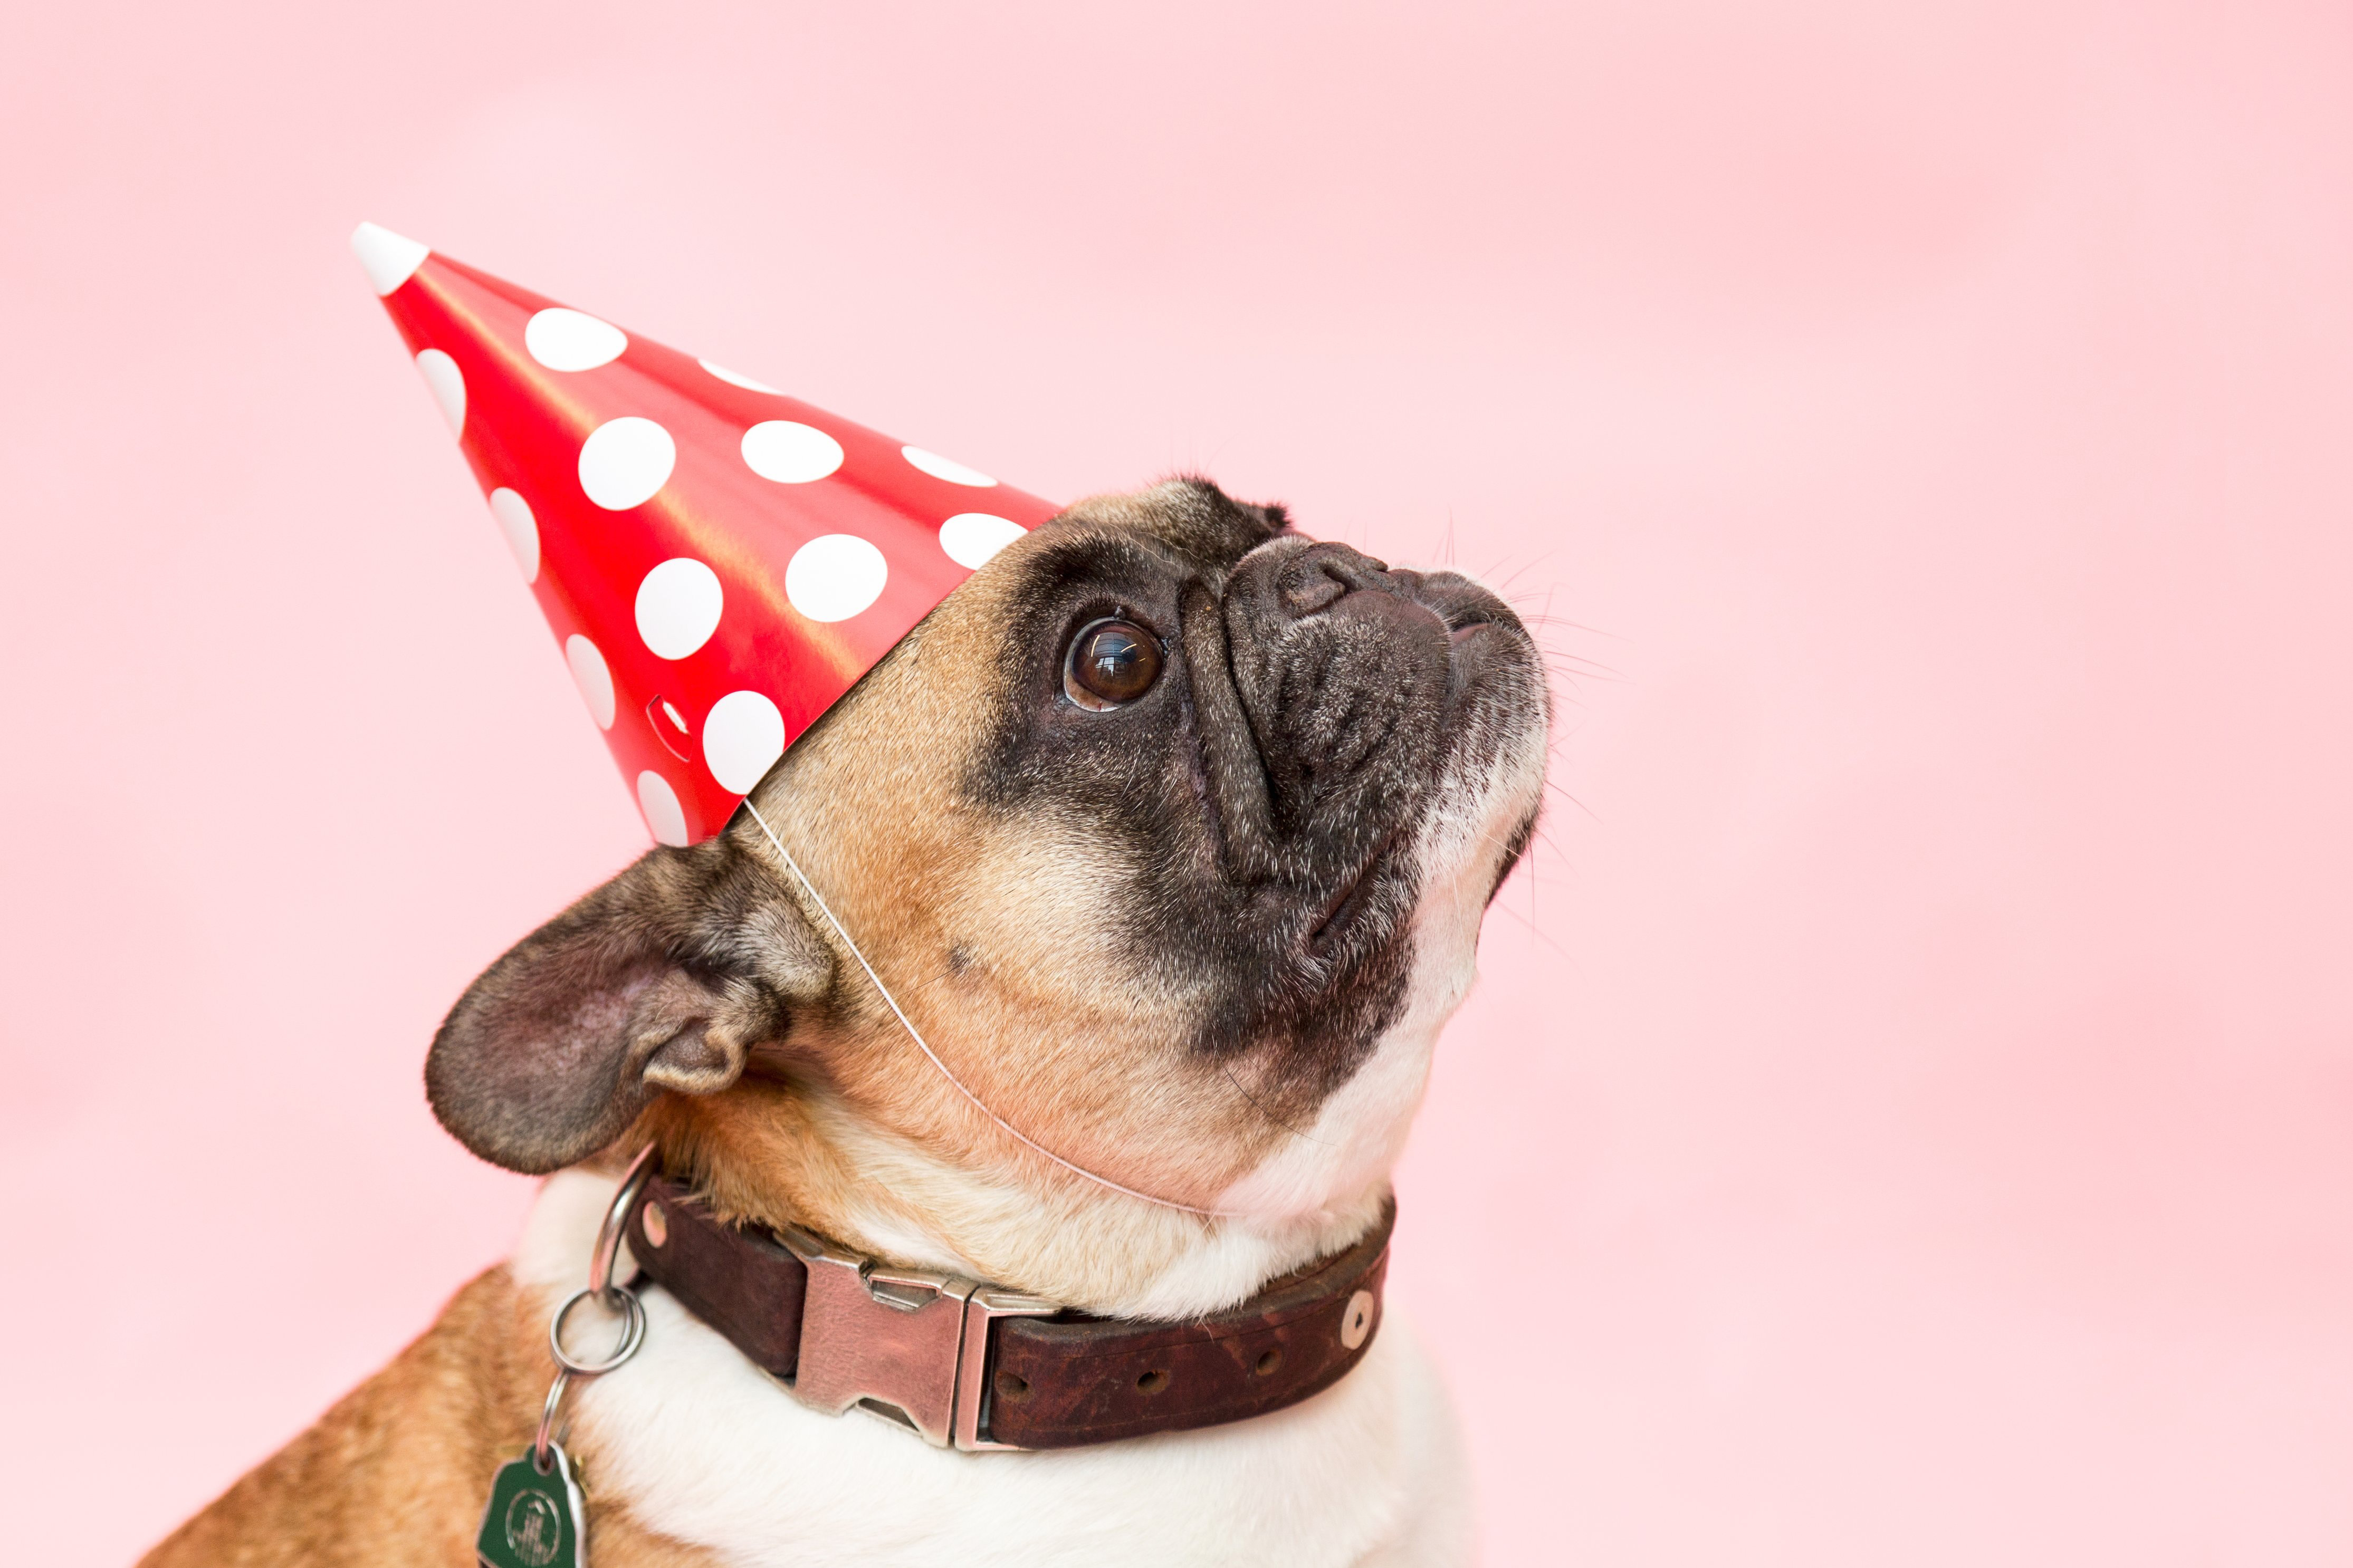
dog, pug, canidae, dog breed, french bulldog, dog collar, snout, collar, carnivore, bulldog, fawn, companion dog, leash, non sporting group, party hat, puppy, toy dog, ear